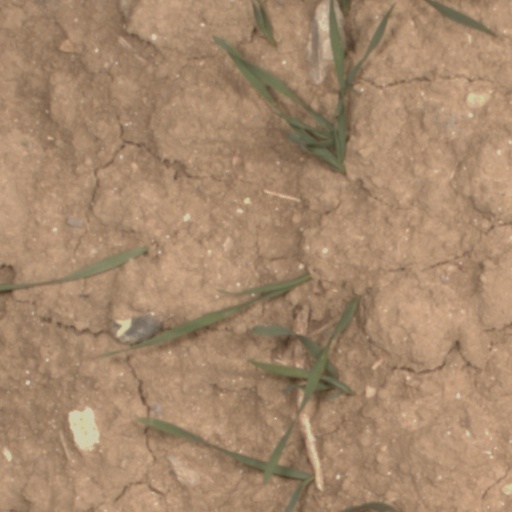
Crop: wheat